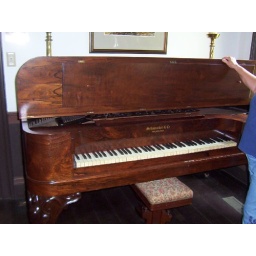
I thought this box piano in an old house in Milledgeville, GA was pretty cool.